Gamal El-Sagini

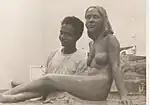
A young Sagini standing beside his statue of a nude woman

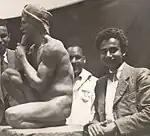
A young Sagini standing beside his statue of a nude man

Born on January 7, 1917, in Bab El Shaaria, a poor suburb of "Cairo", "Egypt", El-Sagini discovered his passion for art at a very early age where he grew fond of the architectural nature of old Cairo such as domes, mosques and Islamic architecture which led him in 1934 to join the sculpture department at the First school of Fine Arts founded by prince Youssef Kamal. Guided and mentored by great artists teaching sculpture in Cairo at the time, El-Sagini earned his diploma in sculpture in 1938. El Sagini traveled to Paris at his own expense to pursue higher studies where he was greatly affected by English sculptor Henry Moore who was best known for his abstract technique and reclining figures. El Sagini followed this in 1947 by traveling to Rome to resume his post graduate studies where he received a diploma in Sculpture and Medal Arts in 1950.